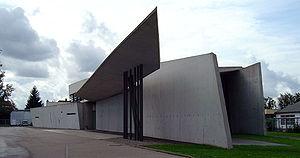
Les musées de Bâle sont un ensemble de musées regroupés dans la ville de Bâle et sa proche région. Ils couvrent une vaste palette de collections principalement consacrées aux beaux-arts. Les collections abritent de nombreuses œuvres d’importance internationale. Avec au moins trois douzaines d’établissements, collections culturelles des villages périphériques non incluses, la densité de musées est particulièrement élevée comparée à celle de régions urbaines de taille similaire. Quelque un million et demi de visiteurs affluent chaque année.
Zaha Hadid, née le 31 octobre 1950 à Bagdad et morte le 31 mars 2016 à Miami, est une architecte et urbaniste irako-britannique. Figure importante du courant déconstructiviste, ella a reçu le prestigieux prix Pritzker en 2004.
Une caserne de pompiers est un bâtiment qui sert à loger les pompiers et les matériels nécessaires à la lutte contre l'incendie, notamment le matériel roulant.